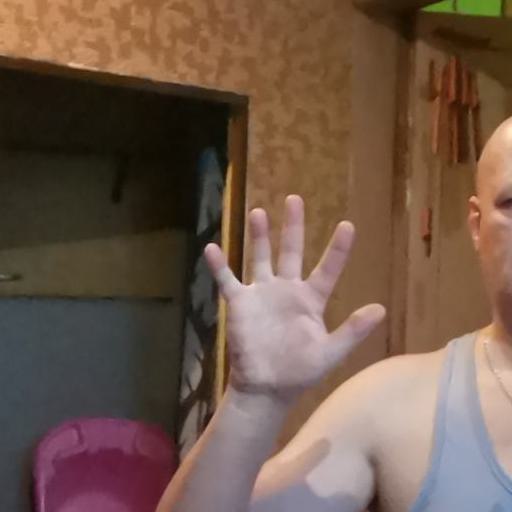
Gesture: palm